Imre Garaba

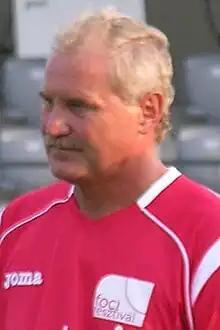
Garaba in 2011

Imre Garaba (born 29 July 1958) is a retired Hungarian football player and manager.